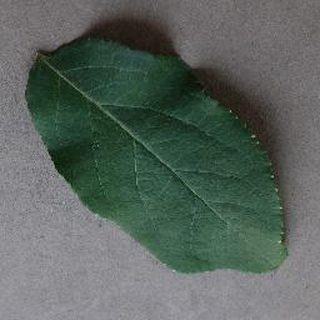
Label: healthy_apple